Paulton

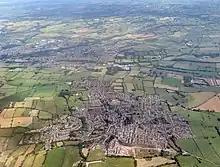
Aerial view of Paulton, with Midsomer Norton in the distance.

Paulton was the location of the first Great Mills DIY store, and the company's head office was located adjacent to the store. It used to be called Old Mills DIY, by virtue of the fact that the store was sited on the former Old Mills colliery baths site. The Great Mills business was acquired by Focus DIY Ltd in 2000, and all of the stores were rebranded. This site has since been taken over by Wickes.